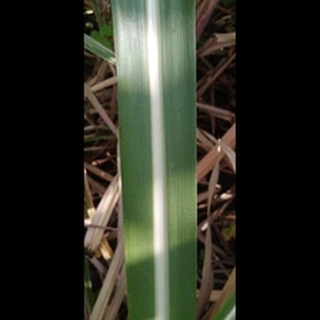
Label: healthy_sugarcane